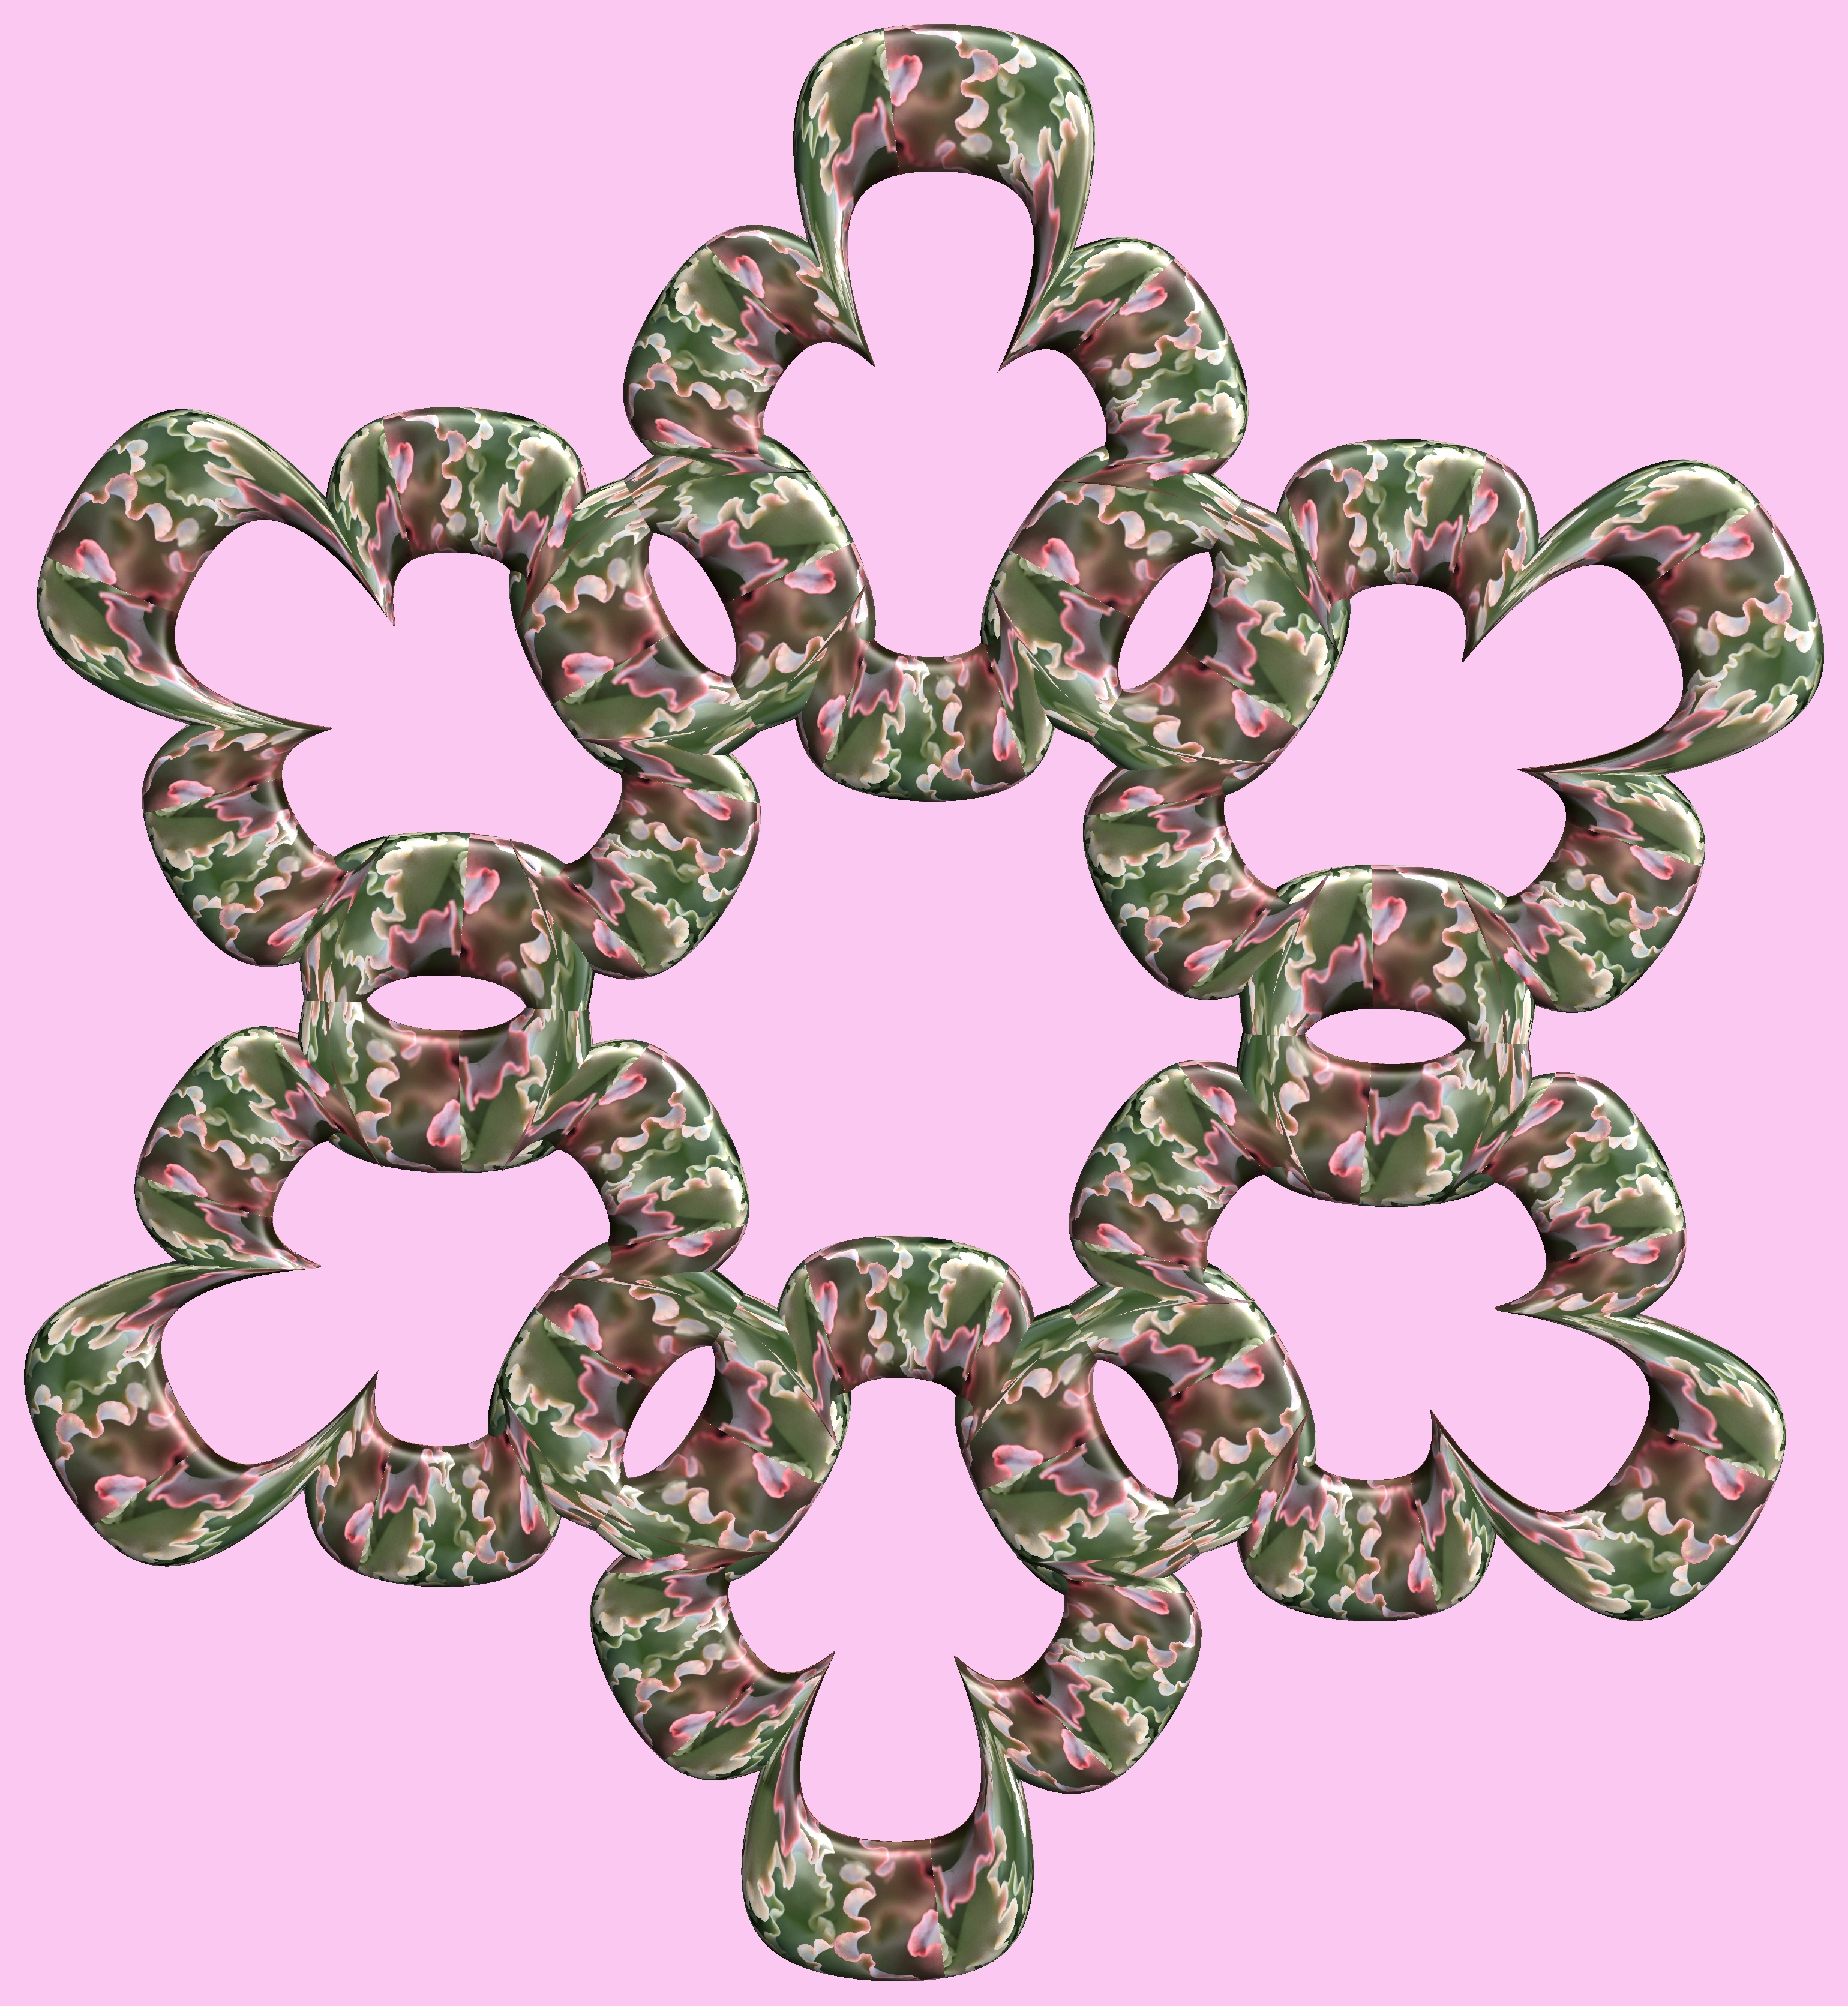
structure, texture, petal, pattern, lighting, circle, jewellery, font, figure, illustration, design, symmetry, 3d, graphic, torus, mathematica, cg, parametricplot3d, code, program, algorithm, abstruct, mapping